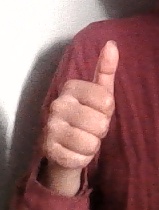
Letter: aleff